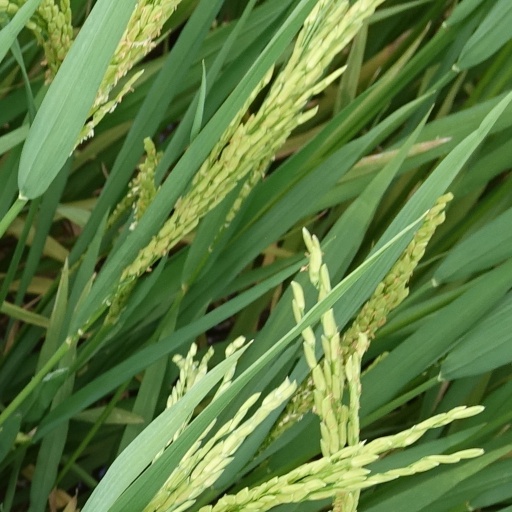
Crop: rice